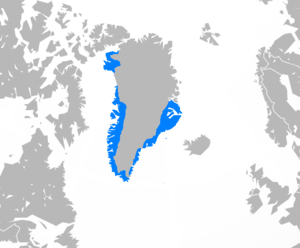
Le groenlandais est une langue eskimo-aléoute parlée par environ 57 000 Groenlandais. Son principal dialecte, le kalaallisut ou groenlandais occidental, est depuis 2009 l'unique langue officielle du territoire autonome du Groenland.